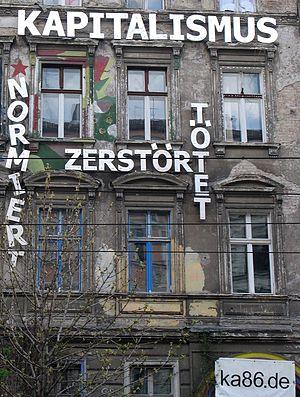
Une révolution est un renversement brusque d’un régime politique par la force. Elle est aussi définie par le Larousse comme un « changement brusque et violent dans la structure politique et sociale d'un État, qui se produit quand un groupe se révoltant contre les autorités en place, prend le pouvoir et réussit à le garder ».
L'anticapitalisme regroupe un ensemble de mouvements qui s'opposent au capitalisme. Les aspects visés diffèrent selon les conceptions et peuvent notamment concerner, sans y être limités, le profit et l'importance de l'argent, la spéculation, le salariat, la concurrence économique, les effets considérés comme des effets néfastes du capitalisme sur la société tel les inégalités économiques et sociales qu'il entraîne et la considération de son « immoralité » consécutive, la course d'accumulation induite et ses conséquences pour l'environnement, ou les formes sociales de base du capitalisme.